Archduke Leopold Ferdinand of Austria

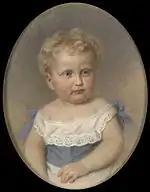
Leopold Ferdinand as a child, by Georg Decker

In 1892 and 1893 Leopold accompanied Archduke Franz Ferdinand of Austria on a sea voyage through the Suez Canal and on to India and Australia. The relationship between the two archdukes was extremely bad and their permanent attempts to outdo and humiliate the other one led the Emperor Franz Joseph to order Leopold Ferdinand to return to Austria immediately. He left the ship in Sydney and went back to Europe. He was dismissed from the Austro-Hungarian Navy and entered an infantry regiment at Brno. Eventually he was appointed colonel of the 81st Regiment FZM Baron von Waldstätten.